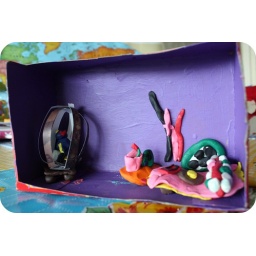
after the bedroom of the book Clara the Klutz, done by little sis, age 6, homeschooler.